General debate of the seventy-seventh session of the United Nations General Assembly

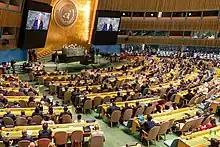
US President Joe Biden speaks in the General Assembly Hall

The General debate of the 77th session of the United Nations General Assembly (UNGA) opened on 20 September and ran until 26 September 2022. Leaders from a number of member states addressed the UNGA.